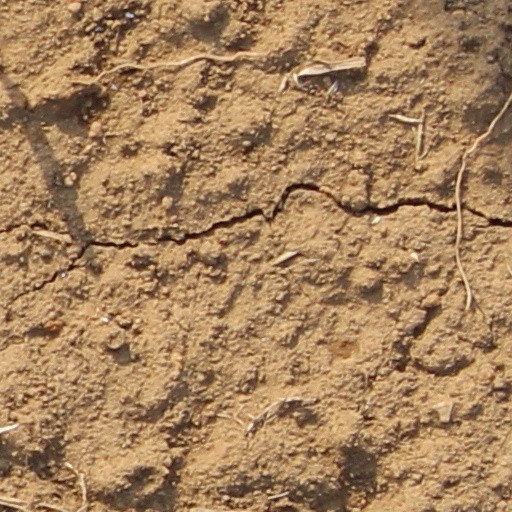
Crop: wheat